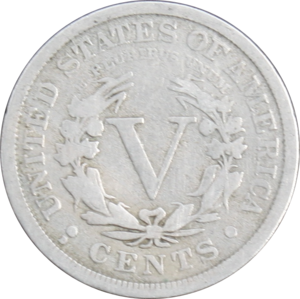
Le Liberty Head nickel, parfois nommé le V nickel en raison de la dénomination en chiffre romain sur son revers, est une pièce de cinq cents américaine qui est frappée de 1883 à 1912.